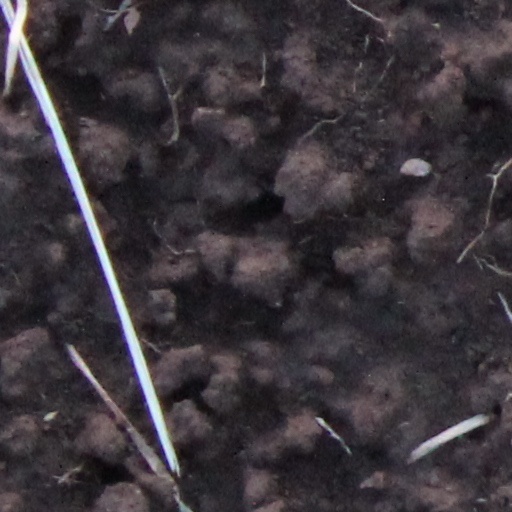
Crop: wheat